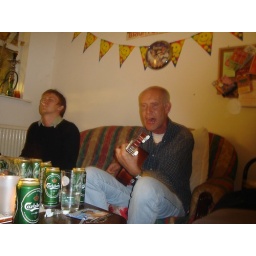
Good ol' brown eyed Rob.. Excellent person from.. dunno but lived in Bton